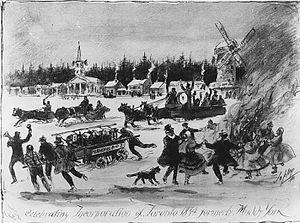
Cet article traite des événements qui se sont produits durant l'année 1834 au Canada.